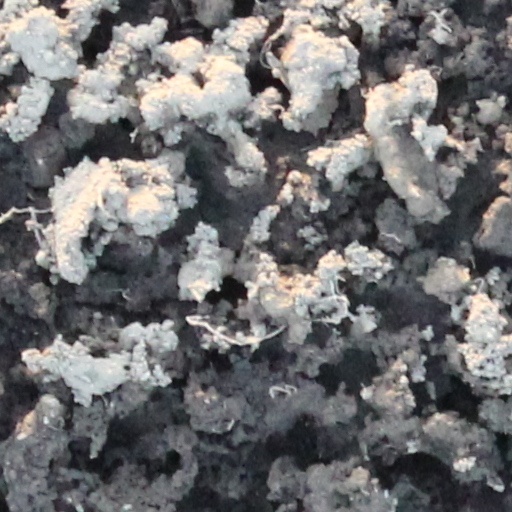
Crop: wheat